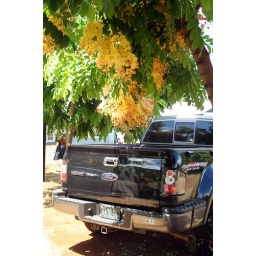
Hanapepe truck under flowering tree